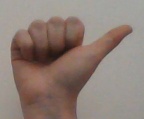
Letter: dhad